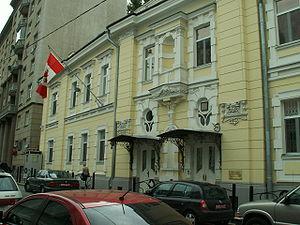
Ceci est une liste des représentations diplomatiques en Russie. En tant que plus grand pays du monde, membre permanent du Conseil de sécurité des Nations Unies, puissance régionale en Europe et en Asie et principal État successeur de l'Union soviétique, la Fédération de Russie accueille une importante communauté diplomatique dans sa capitale, Moscou. Moscou abrite 148 ambassades, de nombreux pays ont également des consulats généraux et des consulats dans tout le pays.
Voici les représentations diplomatiques du Canada à l'étranger: